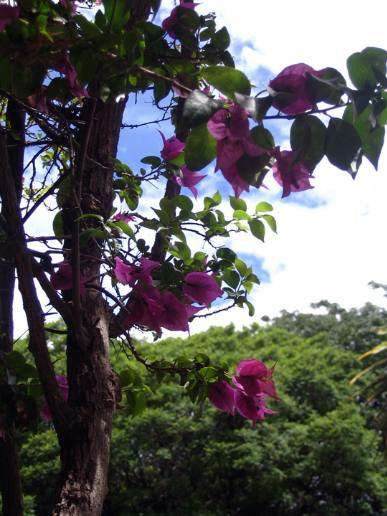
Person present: No